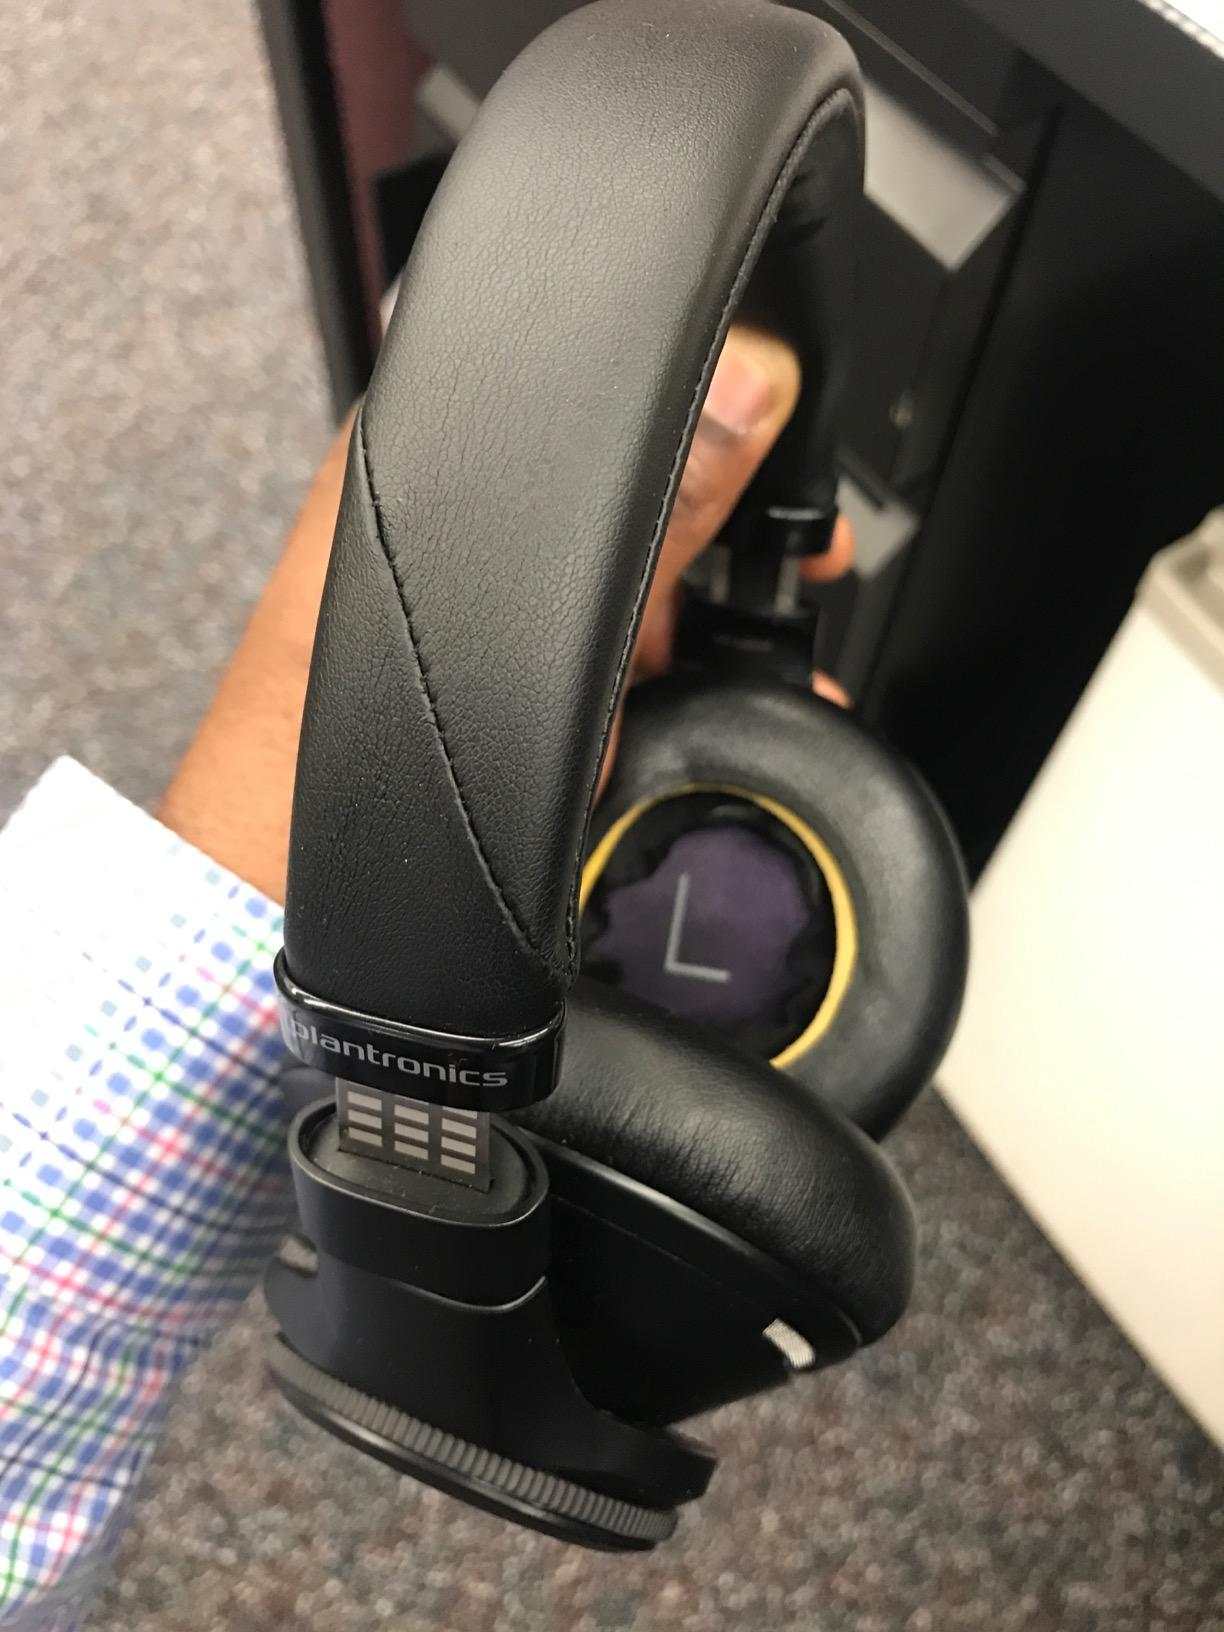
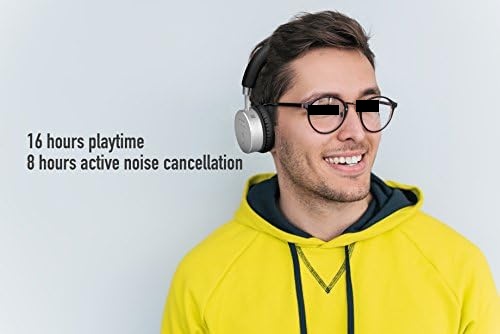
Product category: headphones
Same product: no